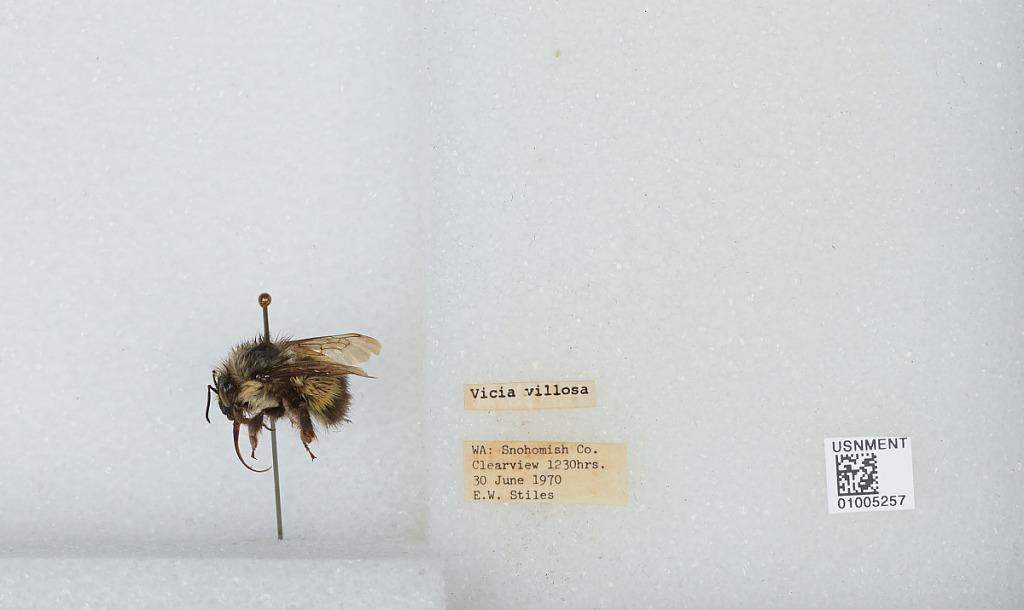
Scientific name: Bombus (Pyrobombus) flavifrons Cresson
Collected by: E. Stiles
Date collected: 1970-6-30
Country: United States
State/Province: Washington
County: Snohomish
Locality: Clearview
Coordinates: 47.8292, -122.145